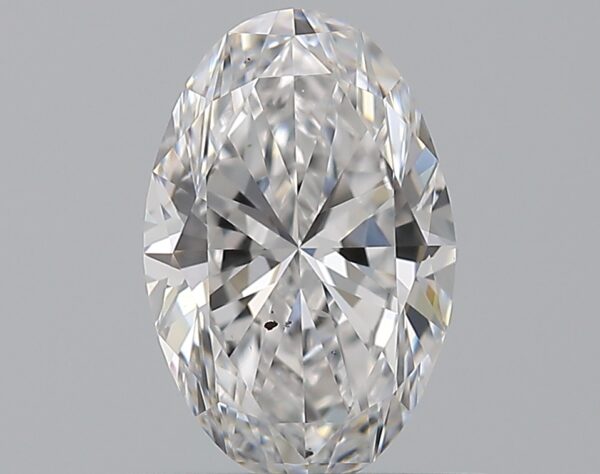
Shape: oval
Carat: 0.72
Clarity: SI1
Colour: D
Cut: EX
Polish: EX
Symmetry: VG
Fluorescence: N
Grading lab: GIA
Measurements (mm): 7.42 x 4.86 x 3